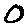
Label: 0